Elizabeth Meyer

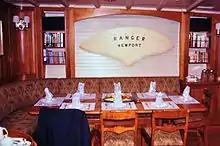
"Endeavour" (1934), refitted 1984

In 1984 she purchased the J class yacht "Endeavour" and began the restoration. She was also instrumental in the restoration of "Shamrock V" another J, and more than 80 classic yachts. She is president of J-Class Management. She founded the International Yacht Restoration School in 1993 which has taught 400 students in yacht building and restoration. For her efforts in building and yacht restoration she has received the president's award from the National Trust for Historic Preservation. In 2011 she received the Don Turner Award from the USS Constitution Museum for her work in maritime preservation. From 1975 to 1993 she owned the Concordia yawl, "Matinicus" and has authored books on the Ray Hunt designed class. She now sails "Seminole", a 1916 Lawley-built 47 ft (14.3m) gaff yawl, bought in 1996 from California unseen for a dollar. She completed its restoration in 2005 and has sailed "Seminole" with her husband over 18,000 miles.